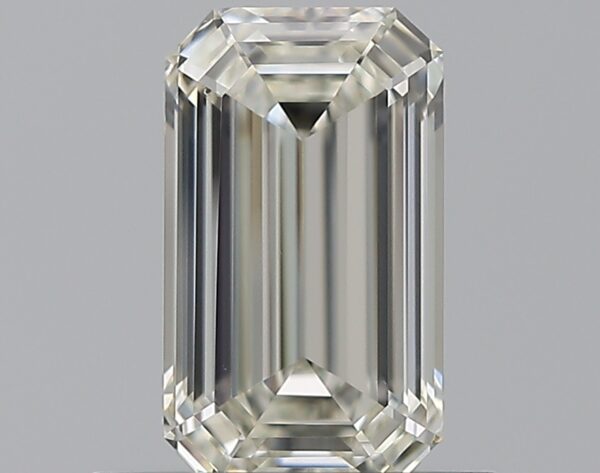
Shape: emerald
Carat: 0.72
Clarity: VVS2
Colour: J
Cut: EX
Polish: EX
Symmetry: VG
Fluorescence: M
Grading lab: GIA
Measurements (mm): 6.9 x 4 x 2.53